Victor Noble Rainbird

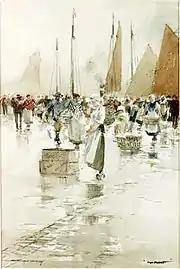
Watercolour painting of a fish market by Rainbird

On 15 July 1916, Rainbird married Elizabeth Kirkley at York Registry Office, whilst he was a Lance Corporal (38539) in the 6th Northumberland Fusiliers. After the war he left as Corporal in the Durham Light Infantry (46585) and practised as a professional artist in North Shields and exhibited works at the Artists of the Northern Counties exhibitions at the Laing Art Gallery in Newcastle upon Tyne, at the Walker Art Gallery in Liverpool and also at the Royal Academy.